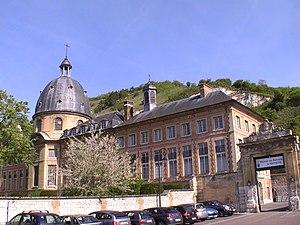
Ancien hospice Saint-Jacques des Andelys (27).
Les Andelys [lezɑ̃dli] sont une commune française située en région Normandie dans le département de l'Eure.
Joachim Jean-Pierre Raoul de La Barre de Nanteuil, né le 29 juin 1743 aux Andelys où il est mort le 20 août 1833, aristocrate, officier supérieur et homme politique normand, est le premier maire élu des Andelys de février à juillet 1790 et le premier président du conseil général de l'Eure de juillet 1790 à septembre 1791.